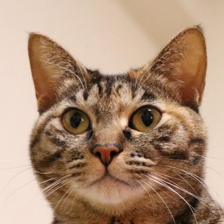
Label: animals